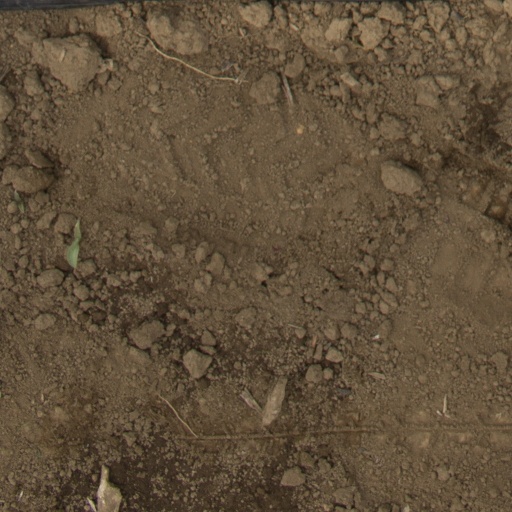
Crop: Jerusalem artichoke